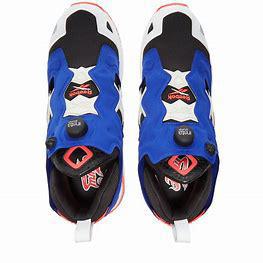
Brand: Reebok
Model: Instapump Fury 95